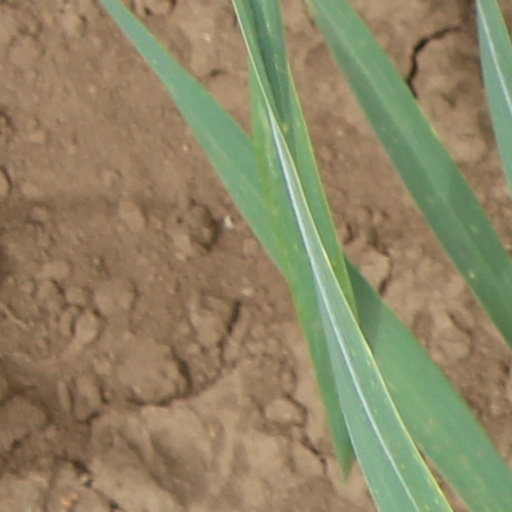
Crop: wheat